Theft

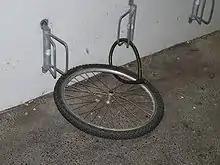
Bicycles can occasionally be stolen, even when locked up, by removing the wheel or cutting the lock that holds them.

In England and Wales, theft is a statutory offence, created by section 1(1) of the Theft Act 1968. This offence replaces the former offences of larceny, embezzlement and fraudulent conversion.